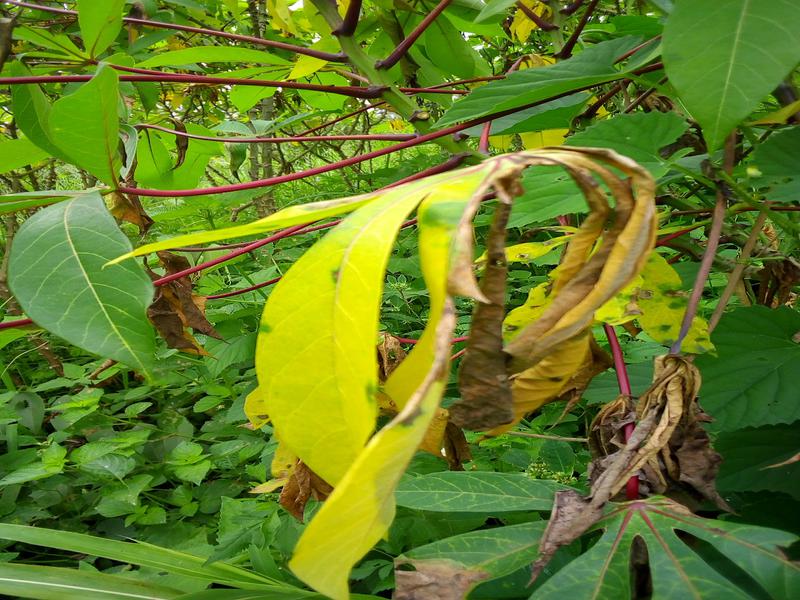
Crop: cassava
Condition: bacterial_blight